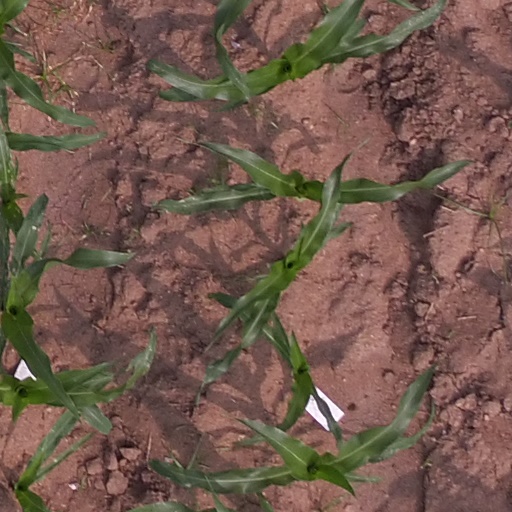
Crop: maize; corn